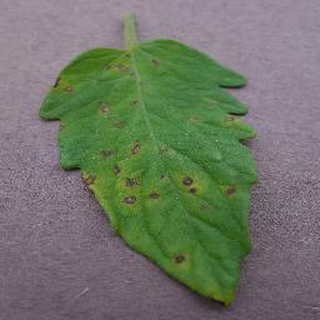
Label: tomato_septoria_leaf_spot